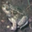
Label: frog